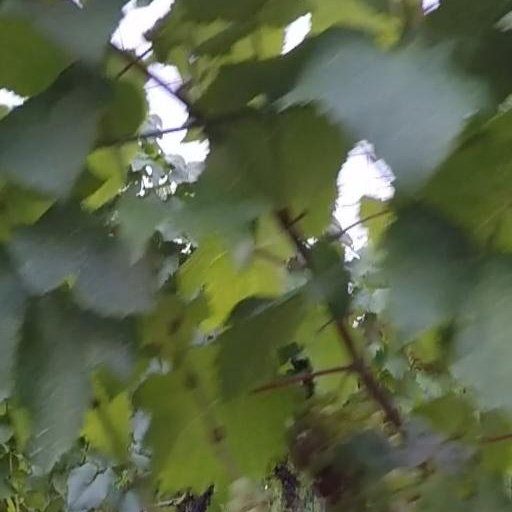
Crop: grape